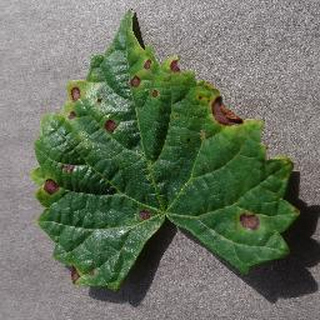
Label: grape_black_rot